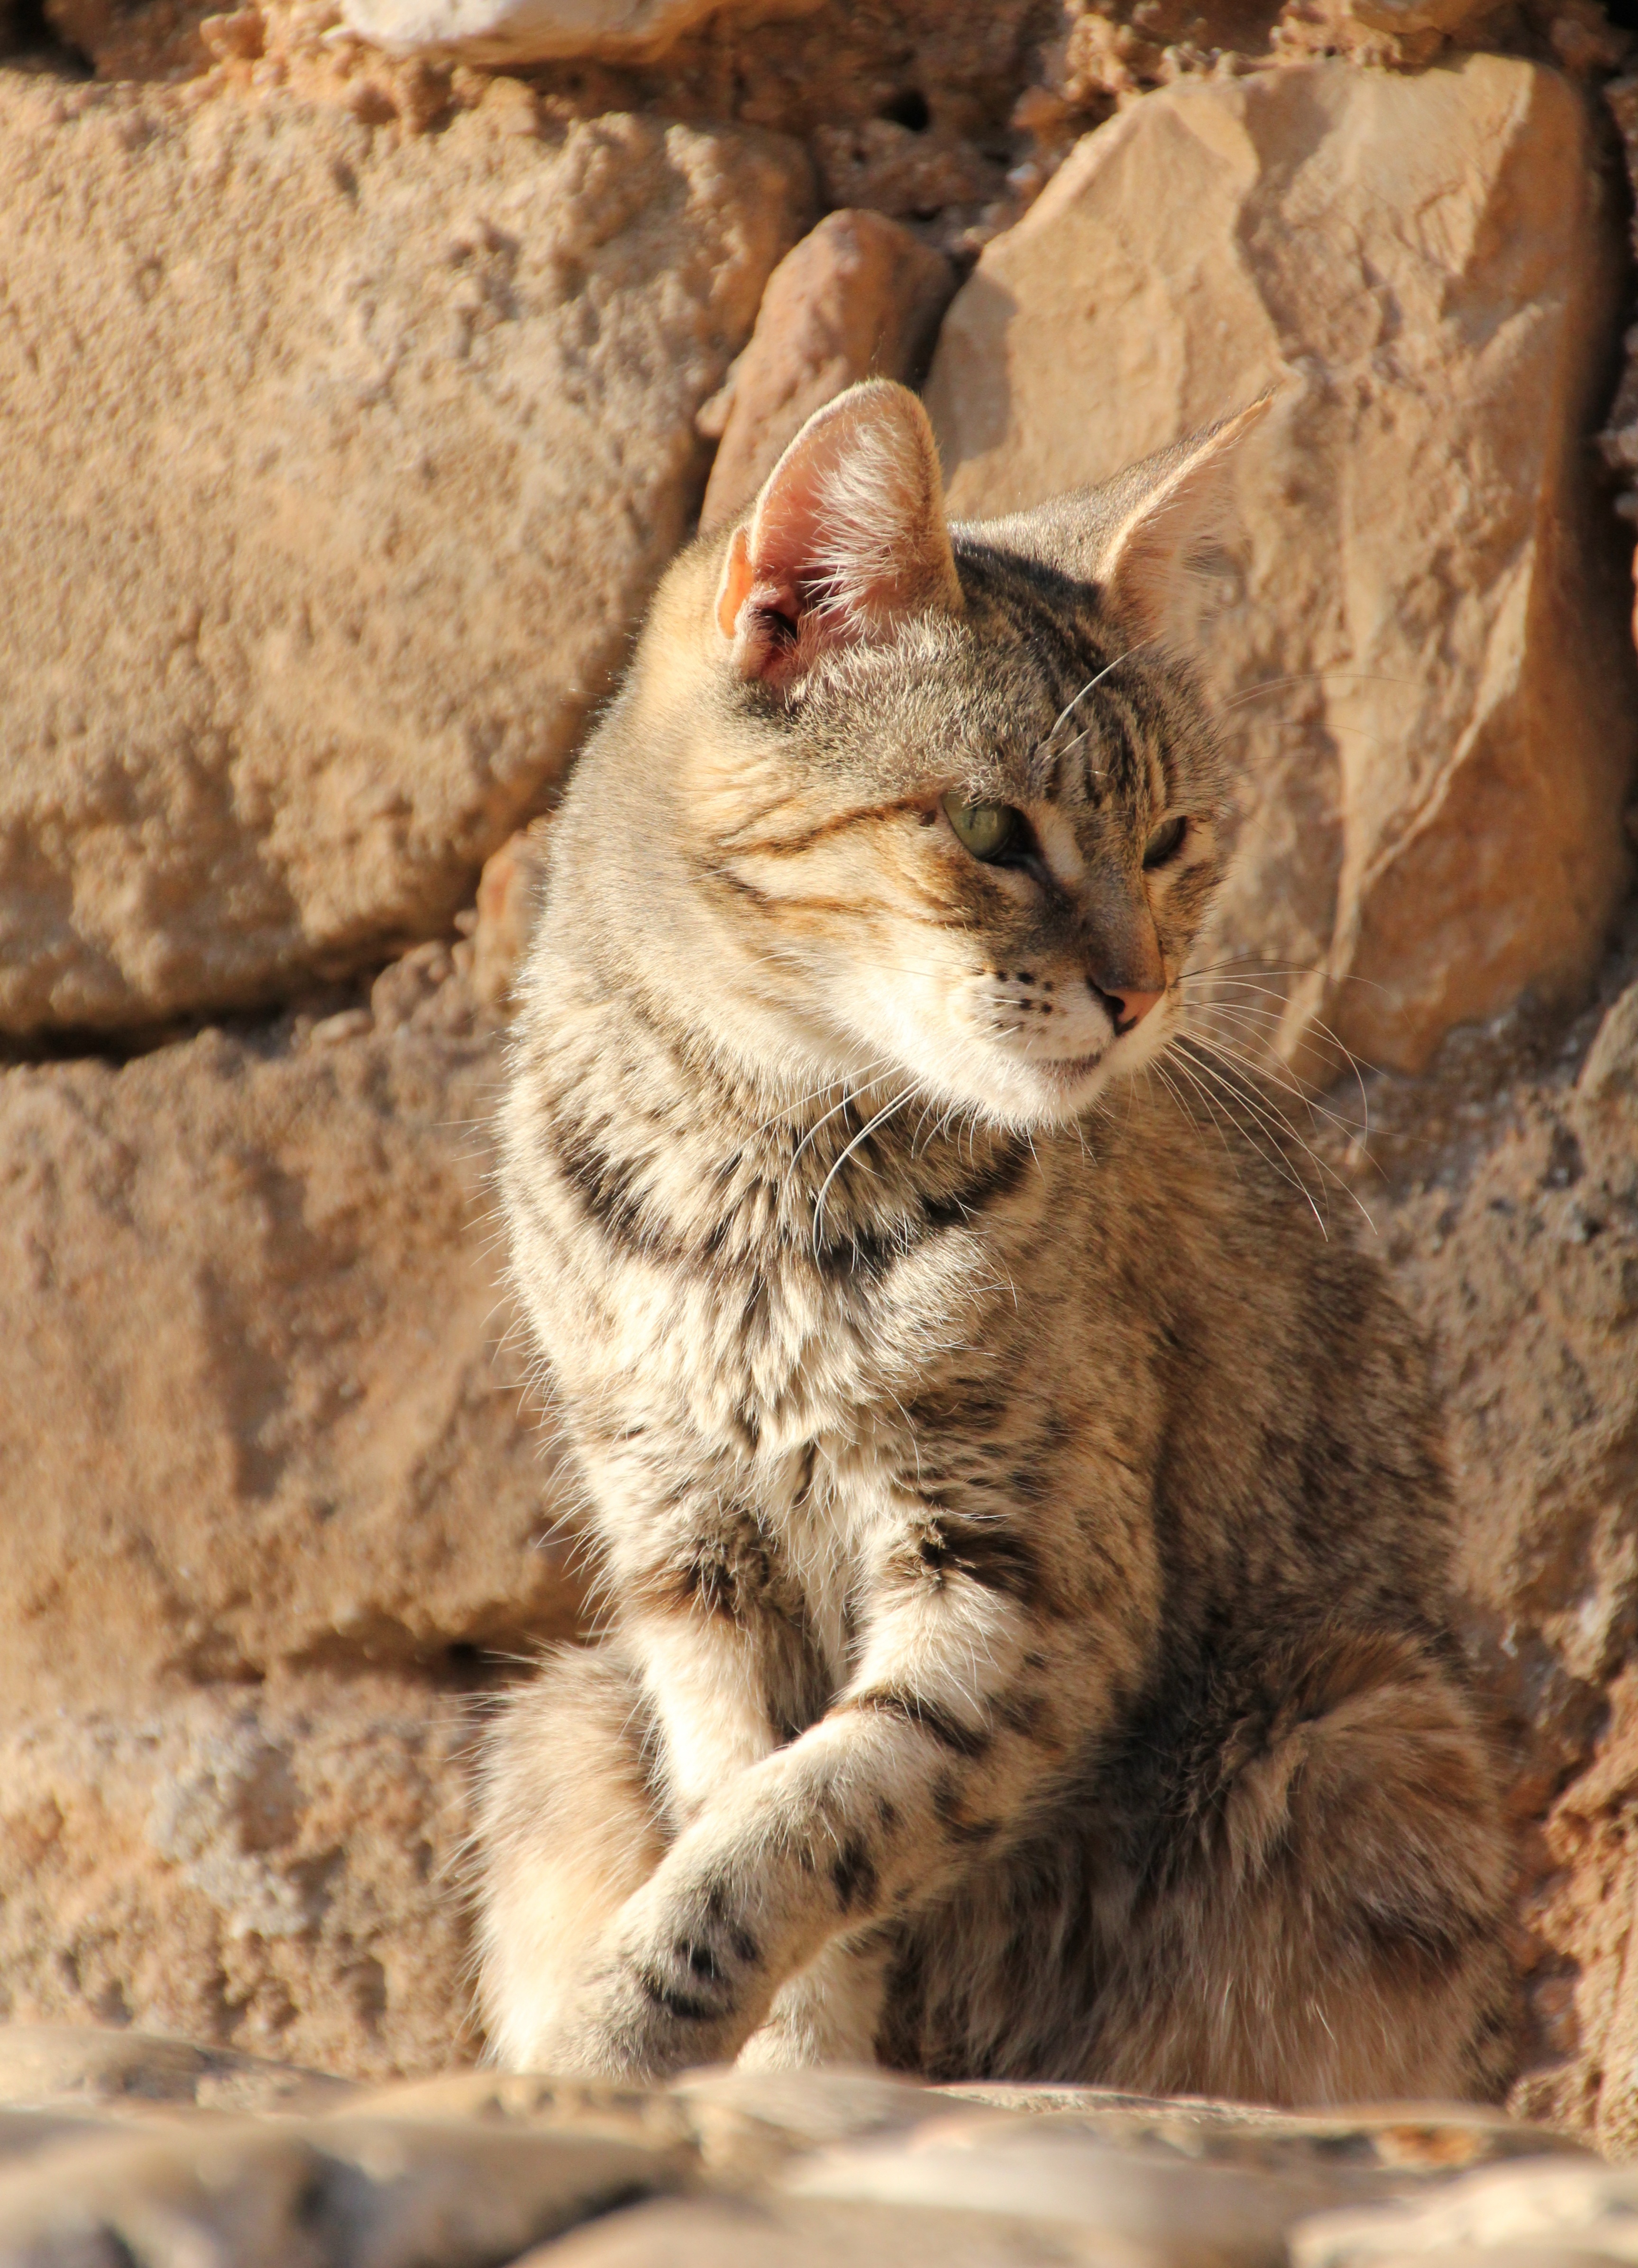
nature, sun, sweet, animal, wildlife, pet, cat, mammal, fauna, whiskers, vertebrate, mieze, domestic cat, cute cat, sneak, young cat, tabby cat, wild cat, small to medium sized cats, cat like mammal, pixie bob, rusty spotted cat